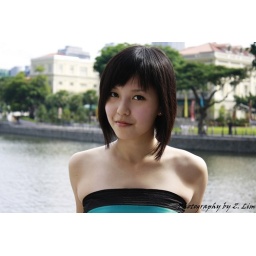
Asian girl in green dress